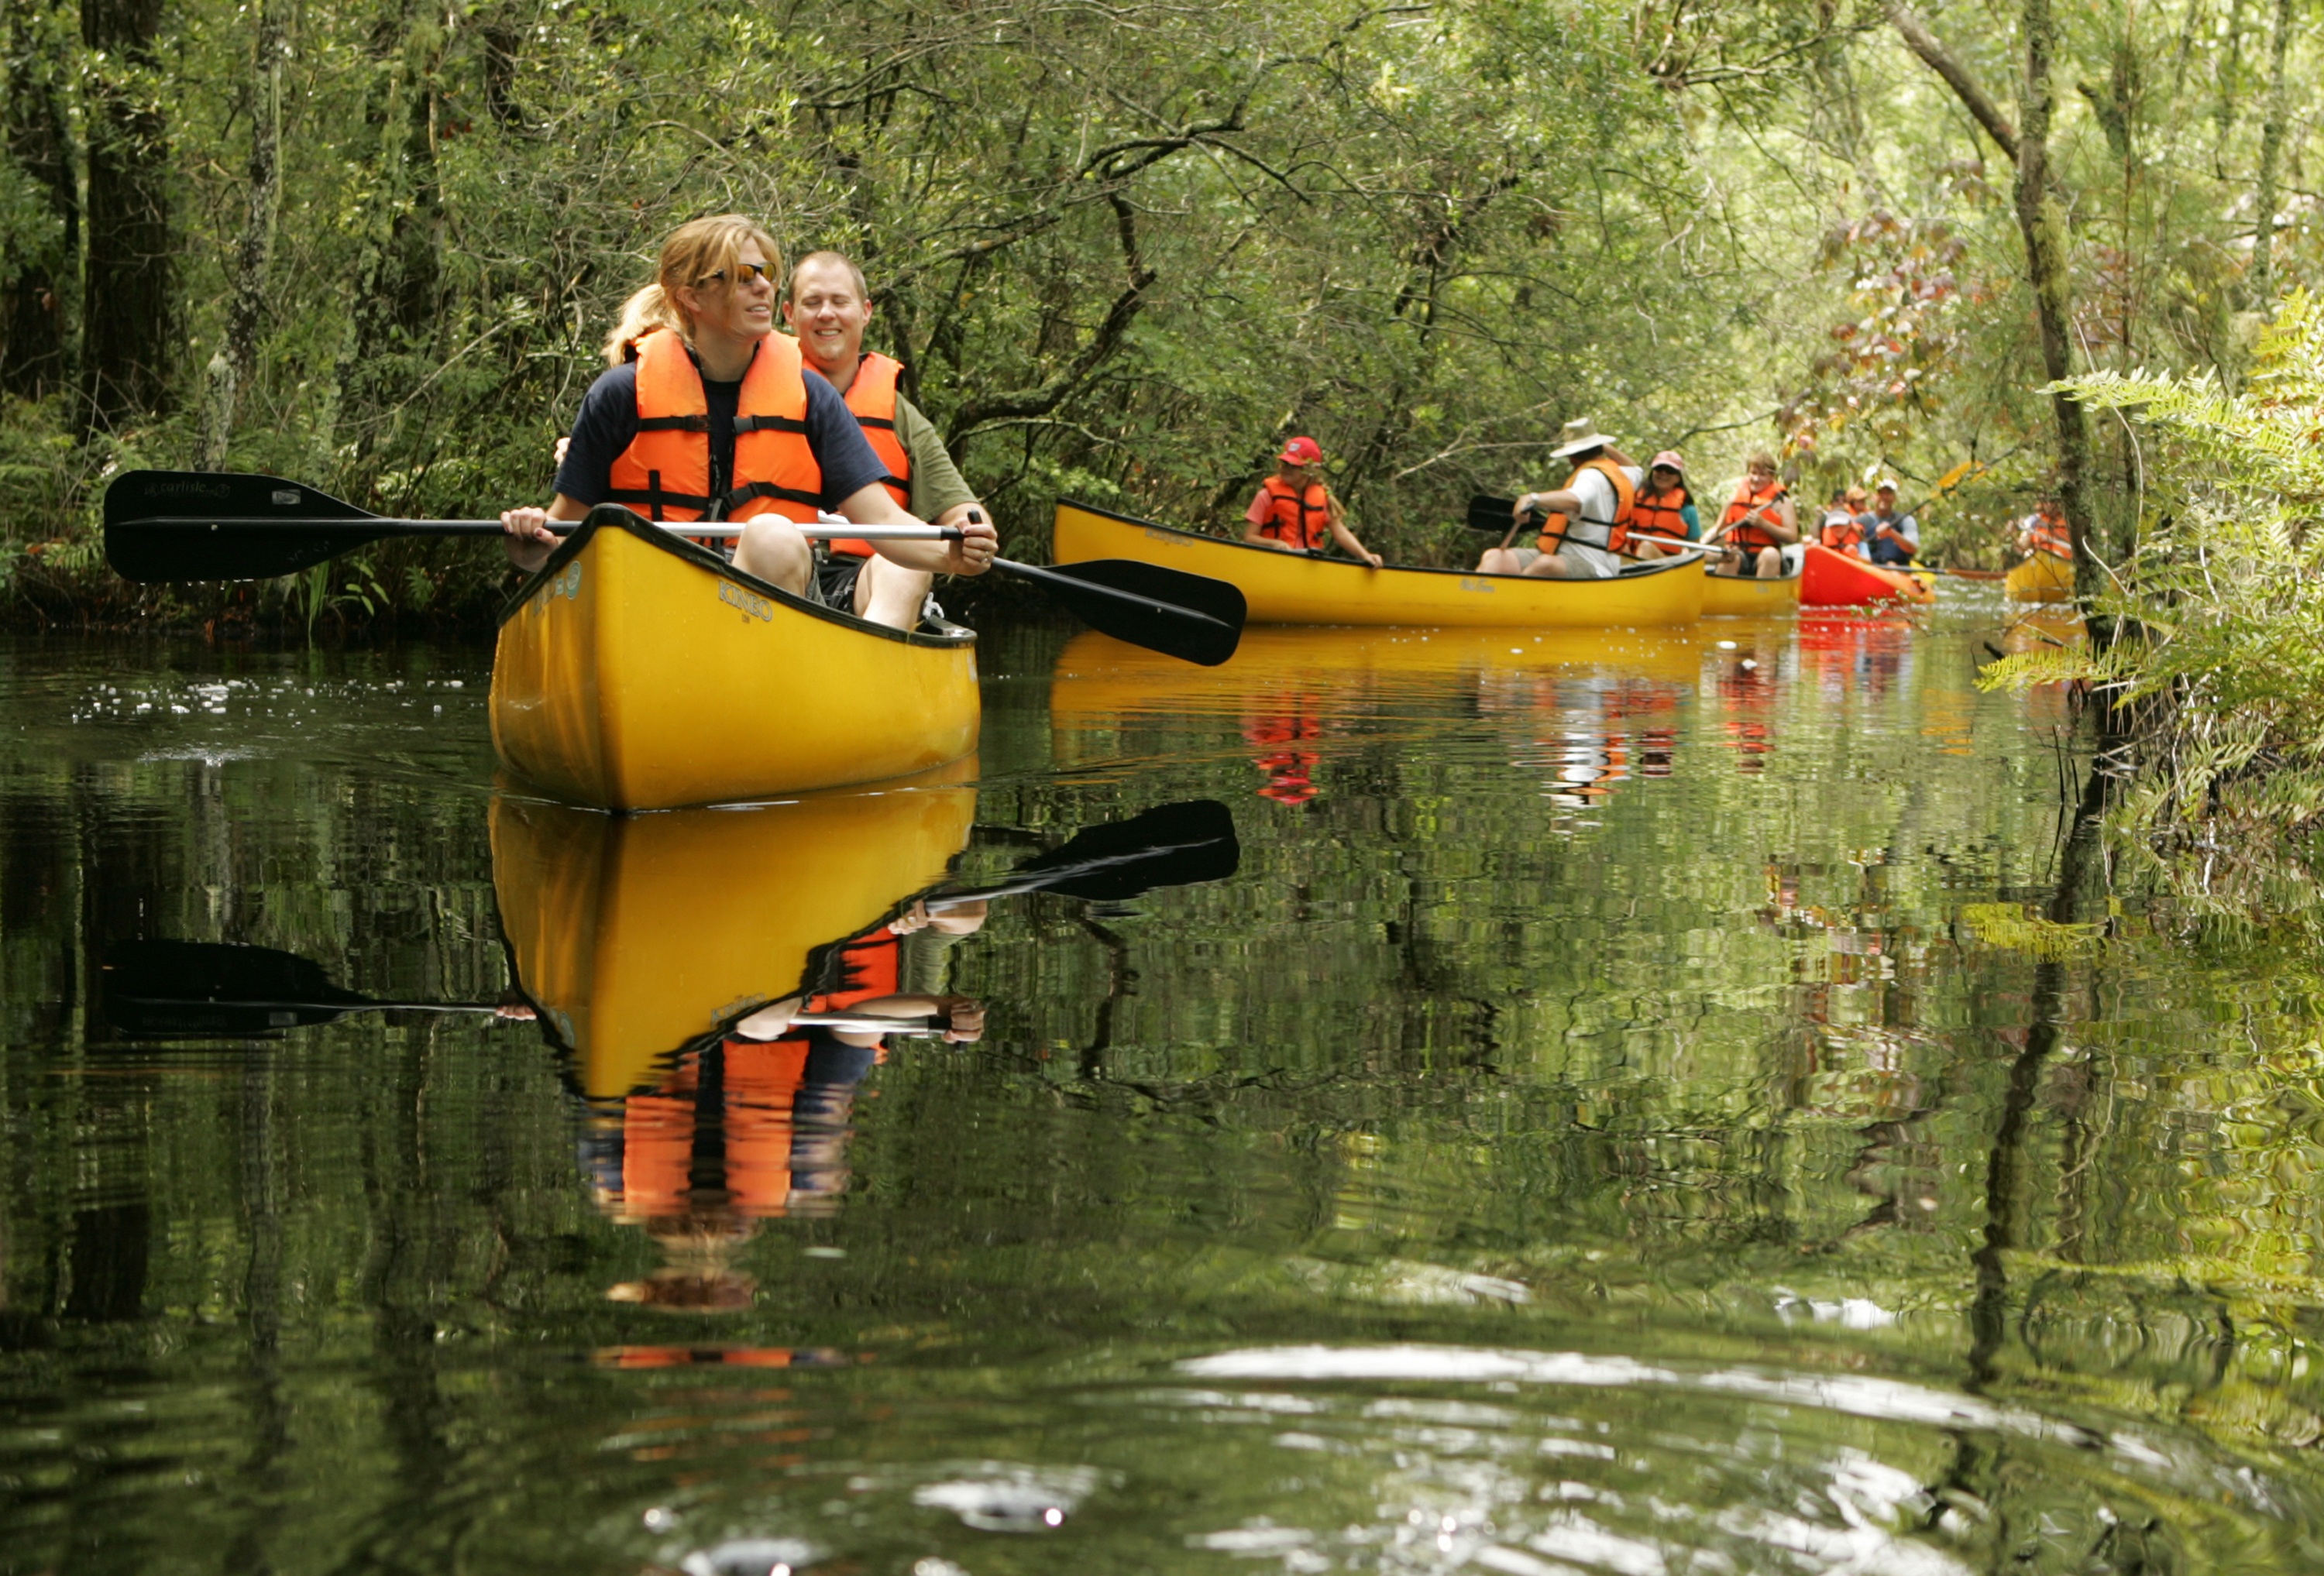
water, nature, sport, boat, adventure, river, vacation, travel, canoe, recreation, paddle, vehicle, relax, kayak, sports equipment, outdoors, fun, boating, kayaking, watercraft, canoeing